Place d'Italie

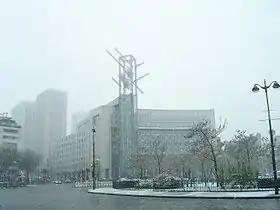
Snow at the Place d'Italie, November 2005

The Place d'Italie, where the principal districts of the "arrondissement" (Quartier des Gobelins, the Asian quarter, Butte aux Cailles, etc.) converge, is the center of automobile traffic circulation and a crossroads for most of the métro and bus lines in this part of Paris. It is a major crossing-point for those leaving the city for the suburbs (and vice versa) and for those traveling between Montparnasse and the "rive droite" (right bank). One of the largest concentrations of Parisian business activity is in the general area of the Place d'Italie.